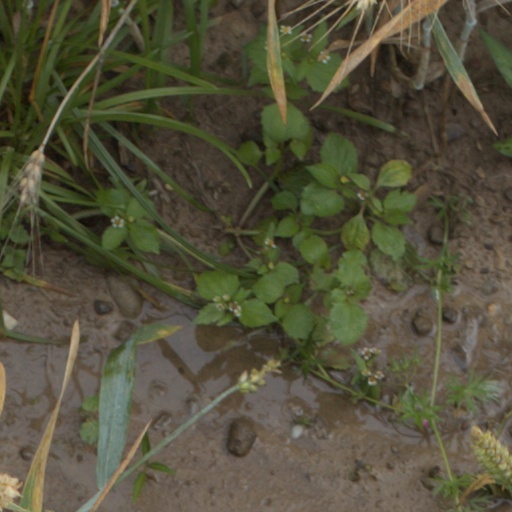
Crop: wheat